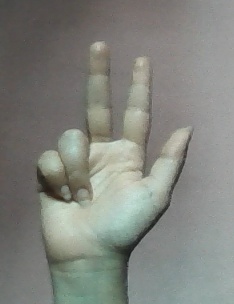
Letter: al